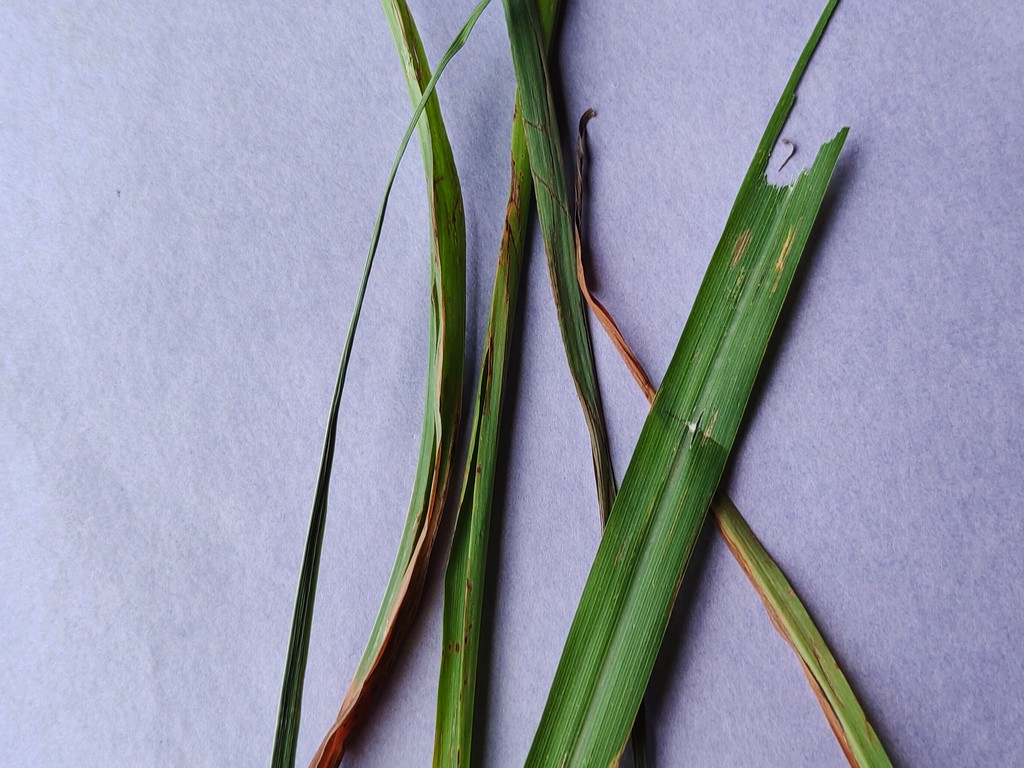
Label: Unhealthy